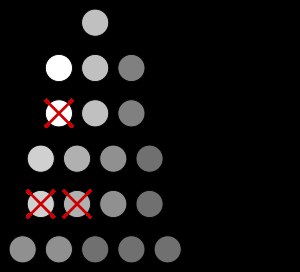
Evolution (biologi) / Mekanismer / Naturlig selektion (tilpasning til miljøet)
Mutation efterfulgt af naturlig selektion, resulterer i en population med mørkere farve.
Evolution er en proces hvorved sammensætningen af arveanlæg i en population ændres over generationer. Evolutionære processer giver anledning til mangfoldigheden af liv på alle niveauer af biologisk organisation, herunder niveauet for arter, individuelle organismer, og på niveauet for molekylær evolution. Evolutionsteorien er en videnskabelig teori, der forklarer hvordan diversifikation af organismer, og artsdannelse, dvs. opståen af nye arter, forekommer. Evolution anses som videnskabelig kendsgerning, fordi de forudsigelser som udviklingslæren producerer har vist sig at holde stik - både i eksperimenter, og i analyser af fossiler og levende arter.